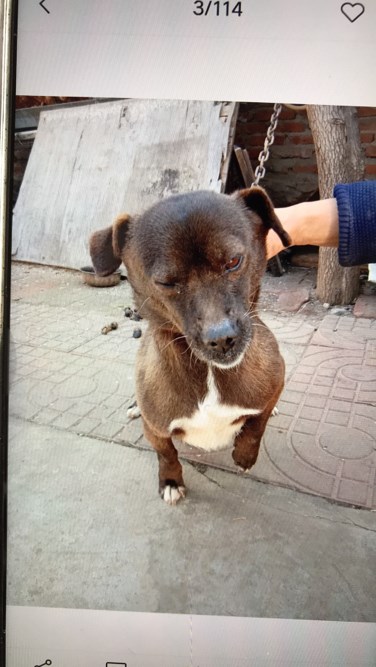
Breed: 3336-n000121-chinese_rural_dog